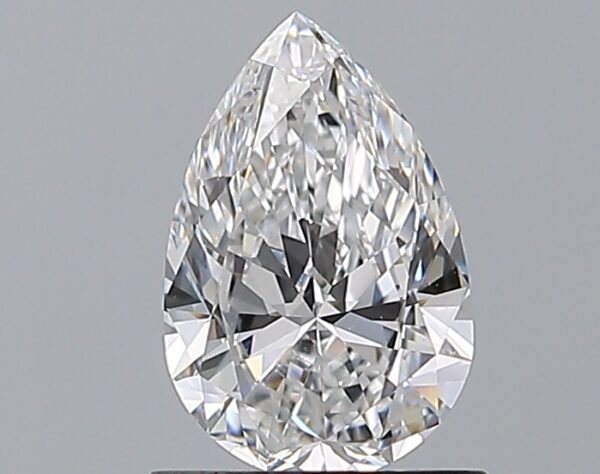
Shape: pear
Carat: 0.9
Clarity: VVS1
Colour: D
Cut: EX
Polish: EX
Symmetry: VG
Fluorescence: N
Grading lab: GIA
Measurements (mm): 8.2 x 5.39 x 3.2